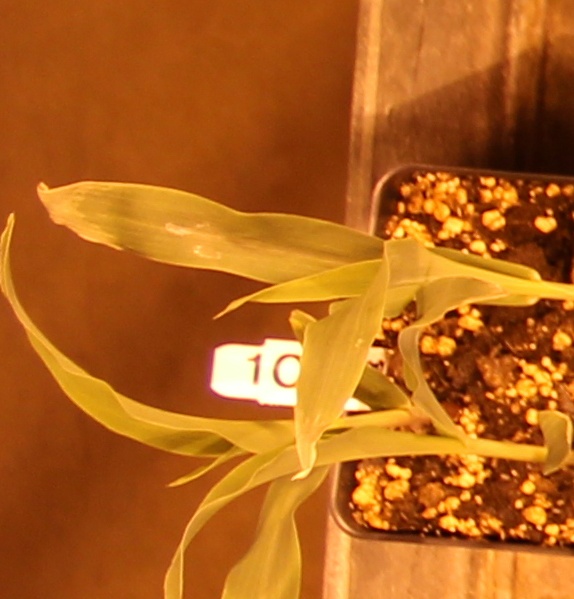
Label: Corn